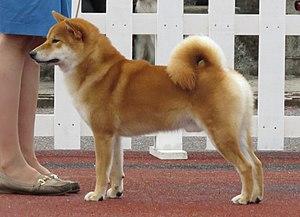
Le shiba est une race de chien originaire du Japon. C'est un chien de petite taille de type spitz. Race très ancienne, le shiba a failli disparaître au début du XXᵉ siècle, en raison de la concurrence des chiens de chasse anglais. Des efforts de sauvegarde sont entrepris dans les années 1920 afin de conserver le type originel du shiba. Le premier standard est édité en 1934 et en 1937 ; la race est désignée Monument naturel du Japon.
Le spitz ou chien de type spitz est un type de chien caractérisé par sa fourrure longue et épaisse, des oreilles triangulaires dressées et une queue enroulée ou incurvée en forme de faucille.